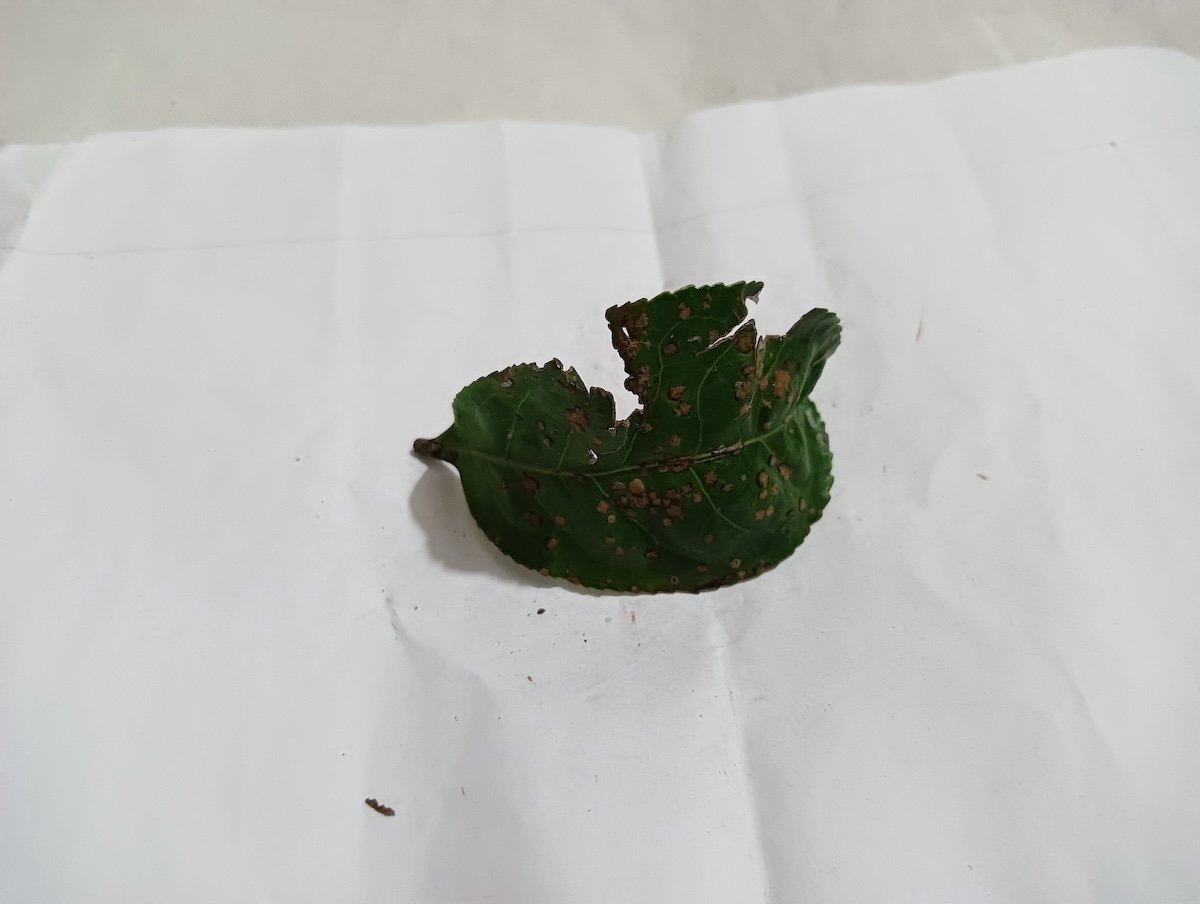
Label: Tea algal leaf spot